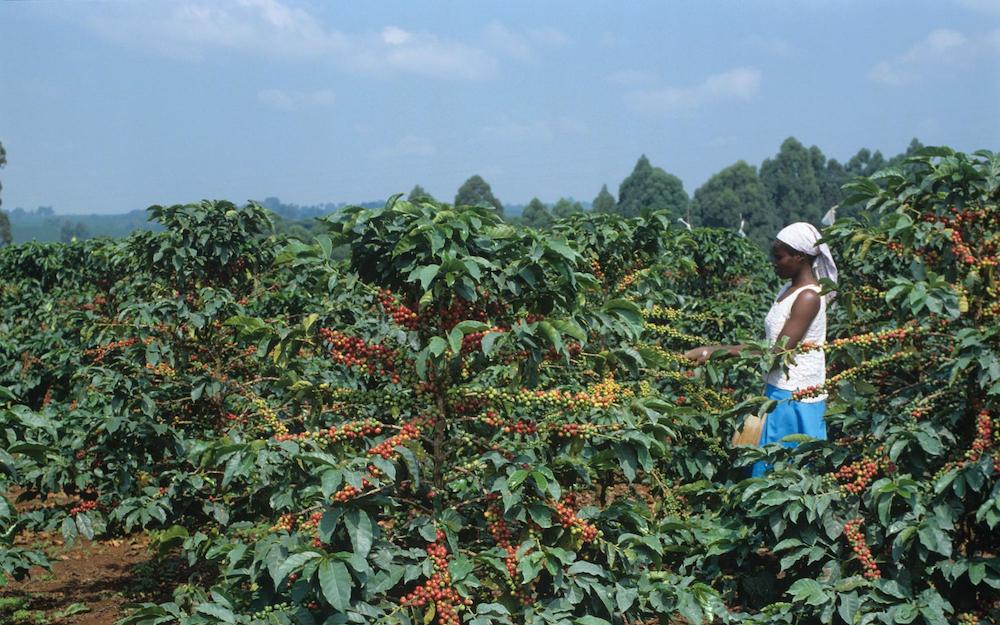
Mwanamama ambaye ni mkulima amejifunga kilemba cheupe kichwani,wingu lote ni la bluu,yupo shambani anaendelea kuvuna kahawa,ambazo tayari zimekomaa.Shamba hili ni zuri,linaashiria upatikanaji wa kahawa za kutosha kwenye msimu wa mavuno.